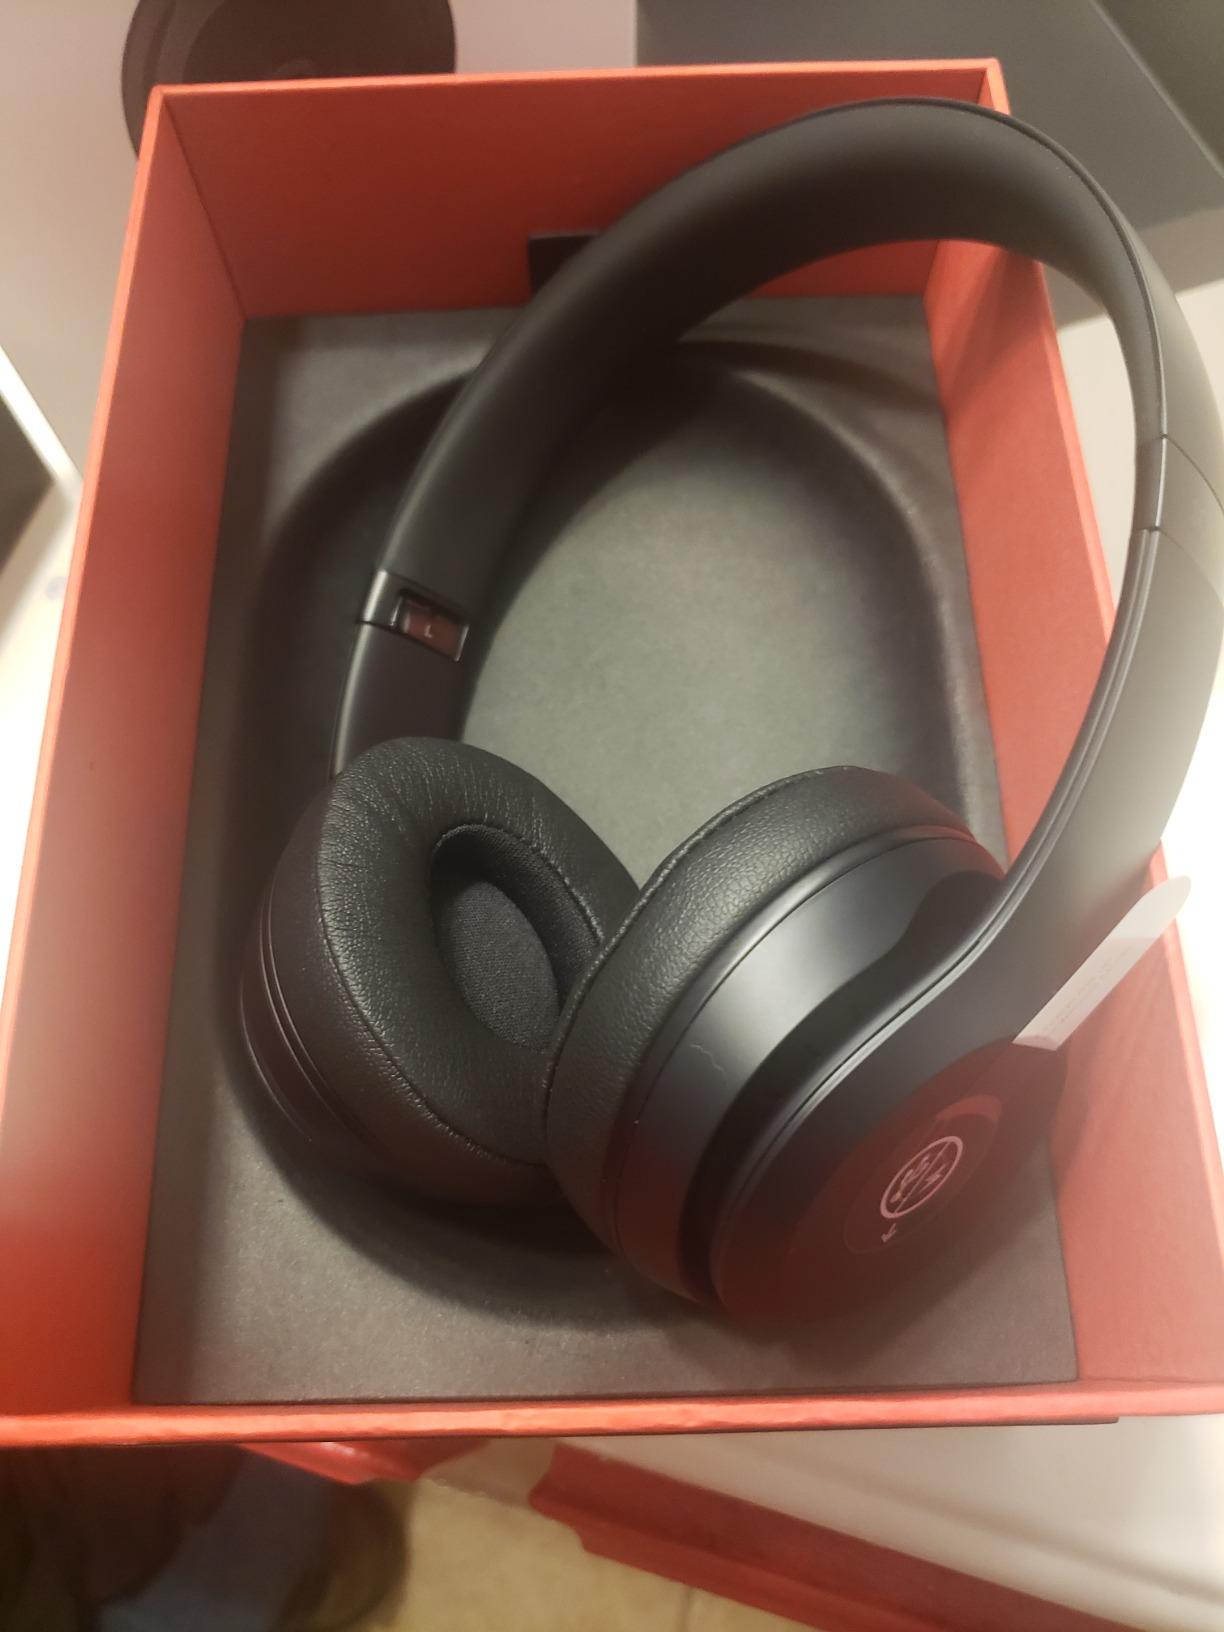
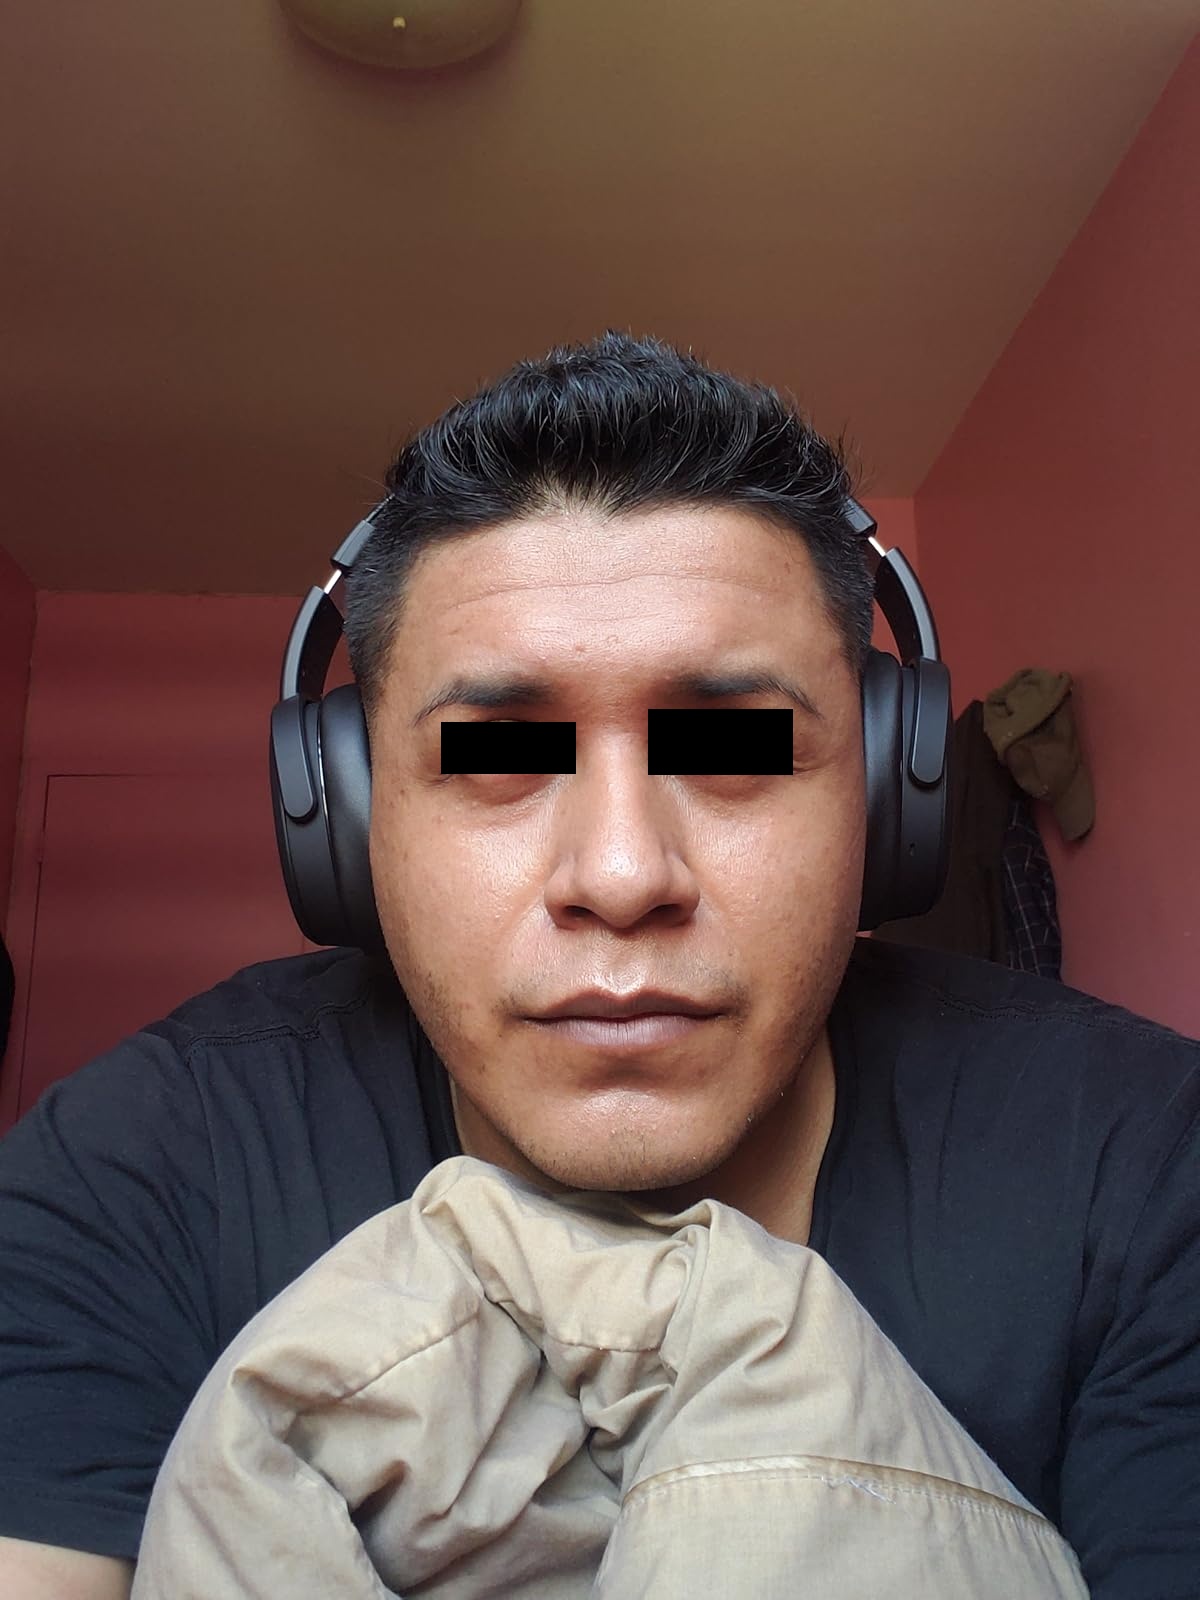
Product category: headphones
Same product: no